United States fiscal cliff

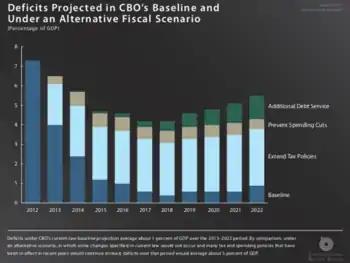
U.S. Federal budget deficit as % of GDP assuming continuation of certain policies for 2012–2022. The baseline deficit indicates the scenario with the fiscal cliff, meaning tax cuts expiring and spending cuts applied. Avoiding the "fiscal cliff" increased the projected deficit.

The spending reduction elements of the fiscal cliff are primarily contained within the Budget Control Act of 2011, which directed that both defense and non-defense discretionary spending be reduced by "sequestration" if Congress was unable to agree on other spending cuts of similar size. The scope of the law excludes major mandatory programs such as Social Security and Medicare. , Congress was unable to reach agreement on spending cuts and the sequestration was delayed until March 2013 as part of the American Taxpayer Relief Act of 2012.